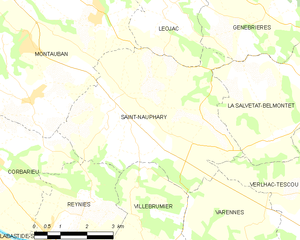
Carte des communes françaises Saint-Nauphary
Saint-Nauphary est une commune française située dans le département de Tarn-et-Garonne, en région Occitanie.